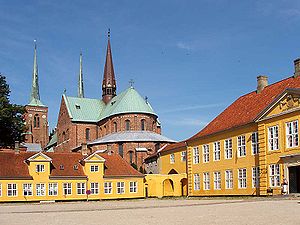
Roskilde Domkirke / Danske monarker begravet i Roskilde Domkirke
Roskilde Domkirke set fra bispegården
Roskilde Domkirke - set fra bispegården. Bispegården er tegnet og oppført av Laurids de Thurah
Roskilde Domkirke er domkirken i Roskilde. Domkirken er blandt de vigtigste kirkebygninger i Danmark og et af de vigtigste monumenter overhovedet, på grund af sine enestående arkitektur og sin tilknytning til Danmarkshistorien. Domkirken er opført i det 12. og 13. århundrede i gotisk stil i teglsten som et af de tidligste eksempler i Skandinavien, men rummer i dag arkitektoniske stilarter fra 800 år. Domkirken har været kongefamiliens gravkirke gennem århundreder og rummer 38-40 kongelige grave: 19-21 konger og 19 dronninger. Sammen med kalkmalerier og kunst fortæller de kongernes, kirkens og Danmarks historie gennem 1000 år. Domkirken blev i 1995 optaget på UNESCOs verdensarvsliste.